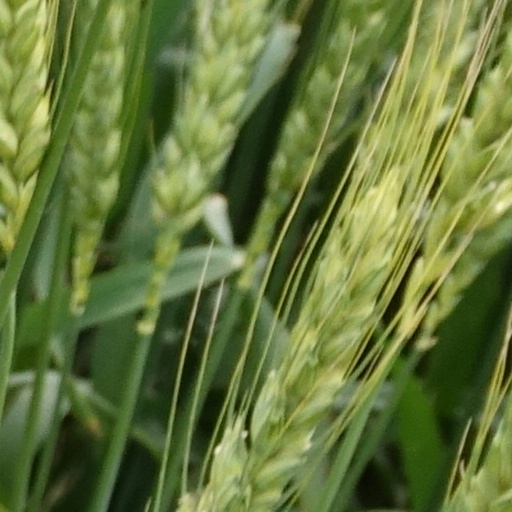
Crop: wheat